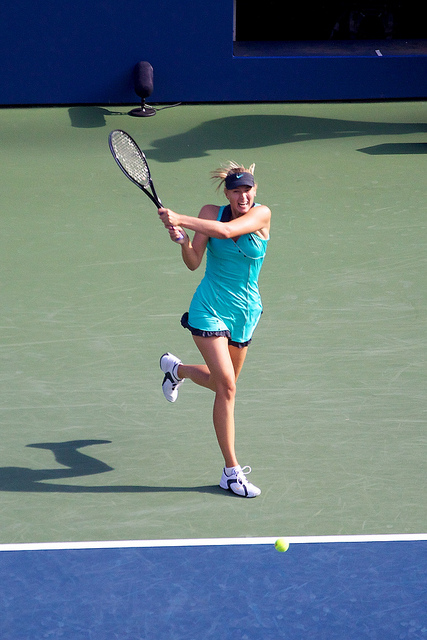
vận động viên tennis nữ đang cầm vợt thi đấu dưới trời nắng